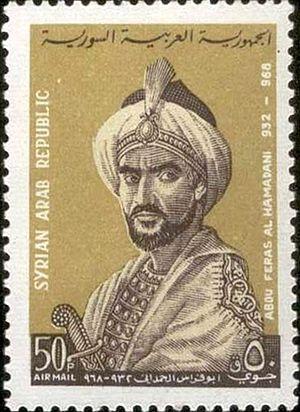
Cette page dresse une liste de personnalités mortes au cours de l'année 968 :
Abou Firas al-Hamdani est un prince, un poète et chevalier arabe du Xᵉ siècle.
Cette page dresse une liste de personnalités nées au cours de l'année 932 :